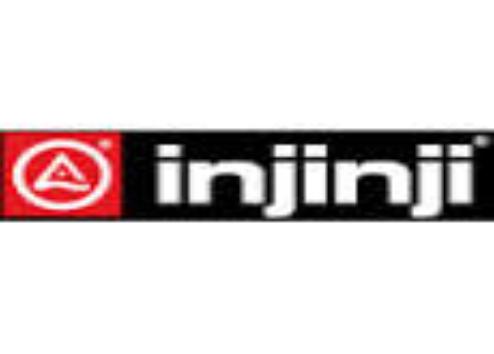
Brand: Injinji
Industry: Clothes